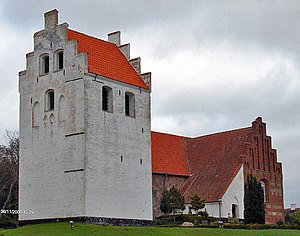
Kerte Kirke
Kerte Kirke
fra sydvest
Kerte Kirke ligger i den vestlige udkant af landsbyen Kerte ca. 12 km nordøst for Assens i Region Syddanmark.